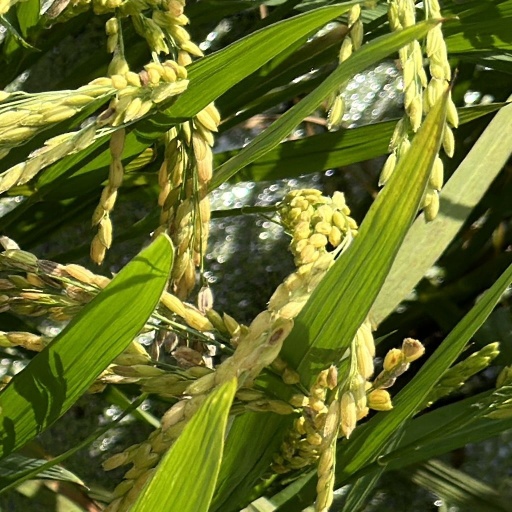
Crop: rice